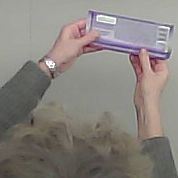
Product: milka_chocolate